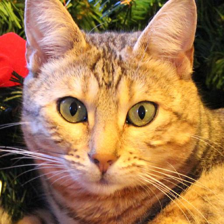
Label: animals